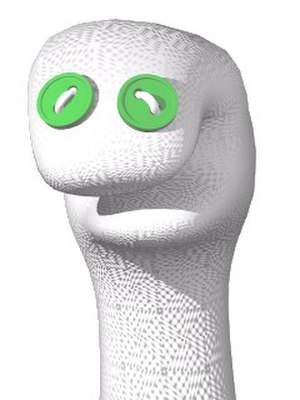
Sokkedukke
Typisk sokkedukke med to påsyede knapper.
En sokkedukke er en hånddukke lavet af en sok. Den traditionelle sokkedukke er bestående af en sok med to påsyede knapper som øjne. De ses ofte i samspil med andre sokkedukker eller i regulære sokkedukke-shows som afløser for de mere stilrene marionetdukker. Selve fremstillingsprocessen er ofte brugt som en kreativ aktivitet i fx børnehaver.